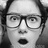
Emotion: surprise